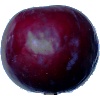
Label: Plum 2